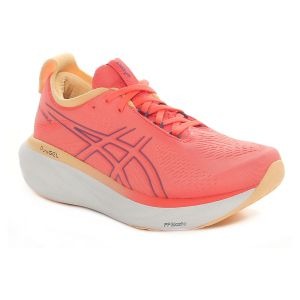
Asics Gel-Nimbus 25 Donna Papaya Dusty Purple   Sconto 30%
Prezzo: 140,00 €